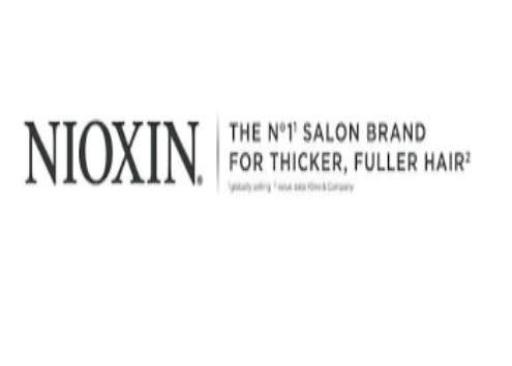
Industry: Necessities